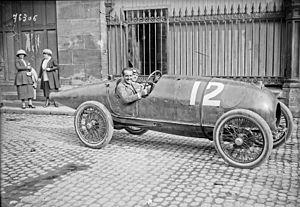
Le Baron Pierre de Vizcaya ou Pedro de Vizcaya, né le 5 juillet 1894 à Altorf et décédé le 15 juillet 1933 à Paris, est un pilote automobile espagnol.